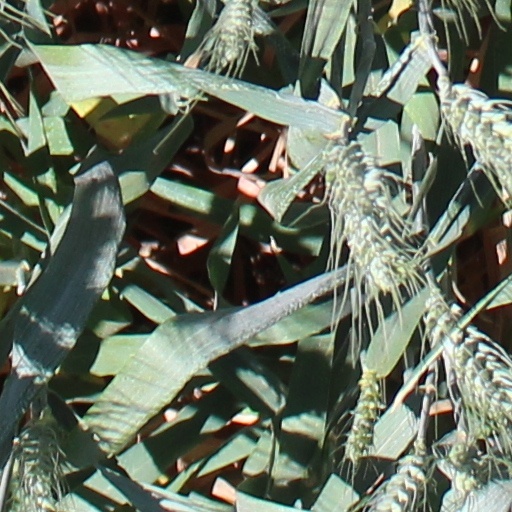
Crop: wheat